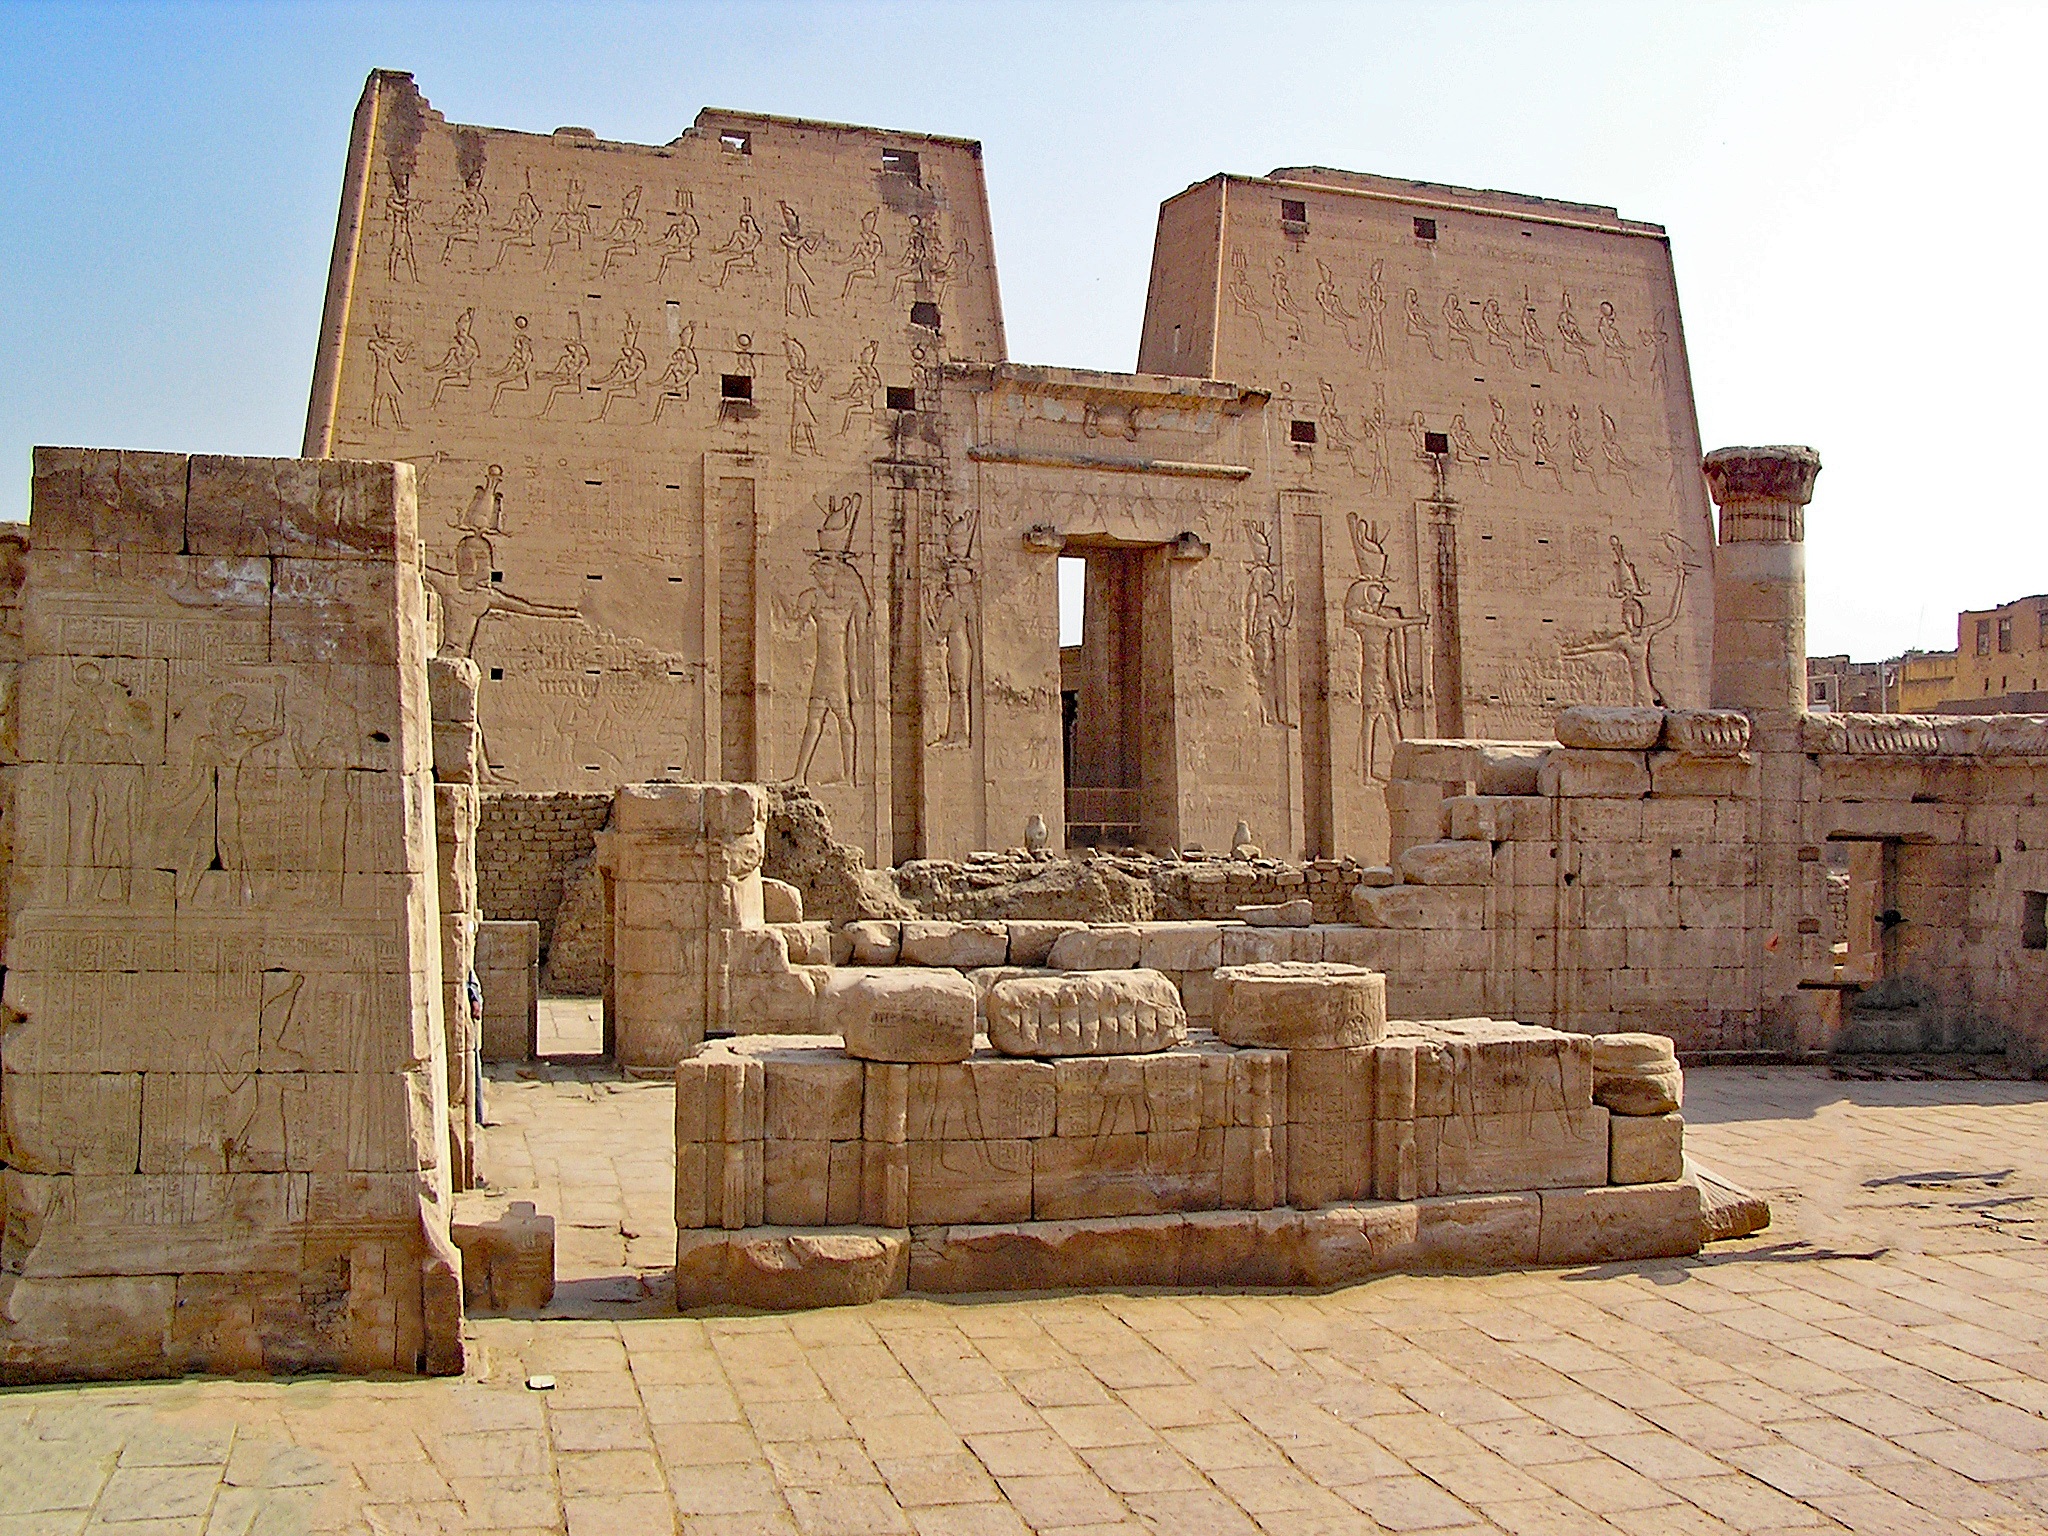
desert, building, wall, africa, fortification, brick, place of worship, egypt, world heritage, weltwunder, places of interest, temple, ruins, monastery, history, unesco, antiquity, pharaohs, archaeological site, world heritage site, north africa, historic site, ancient history, egyptian temple, edfu, ancient roman architecture